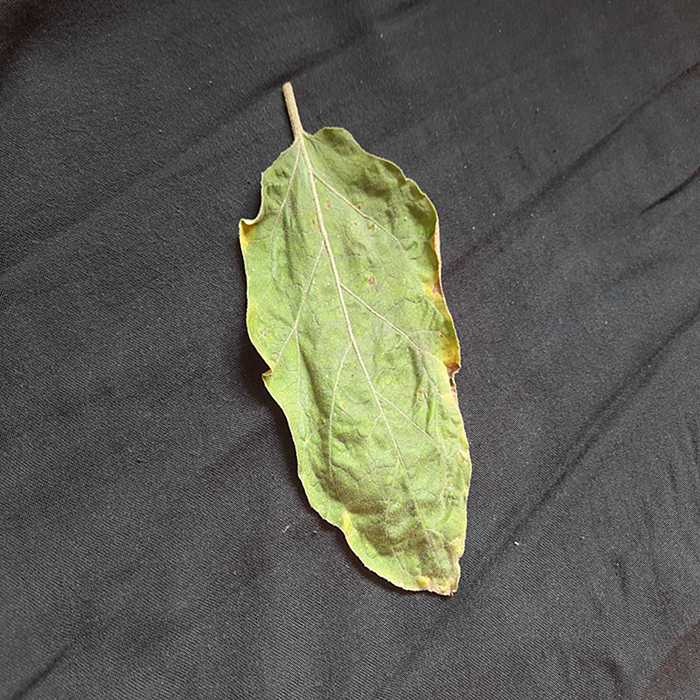
Plant: Eggplant
Label: Eggplant begomovirus